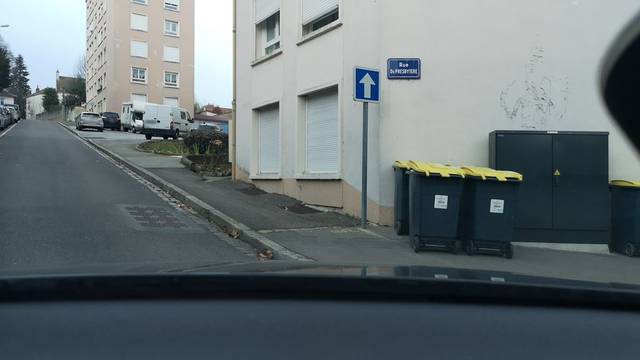
Region: France
Coordinates: 46.78, 4.842